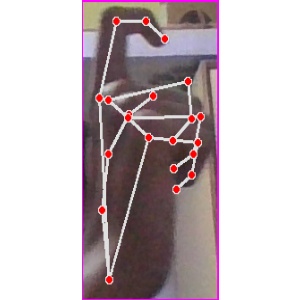
अक्षर: ट